History of the Nashville Sounds

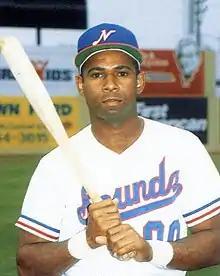
A man wearing a white baseball uniform with "Sounds" on the chest in blue and red and a blue cap with a white "N" on the center poses holding a baseball bat with both hands.

Despite being blanked by their major league affiliate, the Sounds experienced their most successful campaign in the American Association in 1990, when they compiled an 86–61 record under manager Pete Mackanin. Ending the season in a tie for first place with the Buffalo Bisons, each with 85–61 records, the Sounds won the Eastern Division title in a one-game tiebreaker on September 4 by a score of 4–3. The extra-inning affair was ended by Chris Jones' RBI double in the top of the eighteenth inning. The Sounds advanced to their first American Association championship playoffs, but they lost the best-of-five series to the Omaha Royals, three games to two. In a decisive Game Five, Omaha got out to a 5–0 lead in the first inning, but a sixth-inning grand slam by second baseman Keith Lockhart tied the game. Both teams scored again, but the Royals came out on top, 8–7. Left-hander Chris Hammond, who led the circuit with 15 wins, 149 strikeouts, and a 2.17 ERA, won the league's Most Valuable Pitcher Award. Nashville set their all-time attendance record that year when 605,122 fans came out to Greer Stadium. Skeeter Barnes, who had previously played with Nashville in 1979, set the franchise career records for games played (514), at bats (1,848), and hits (517) during his second stint from 1988 to 1990.